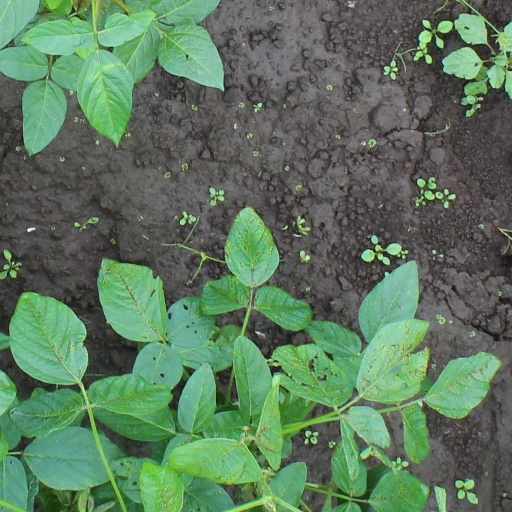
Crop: soybean